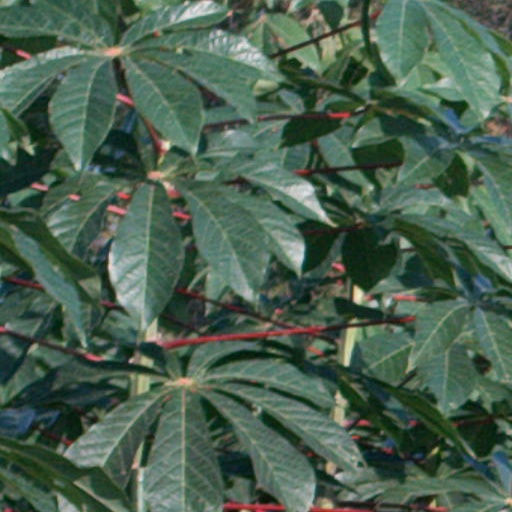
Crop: cassava